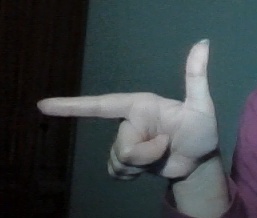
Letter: yaa